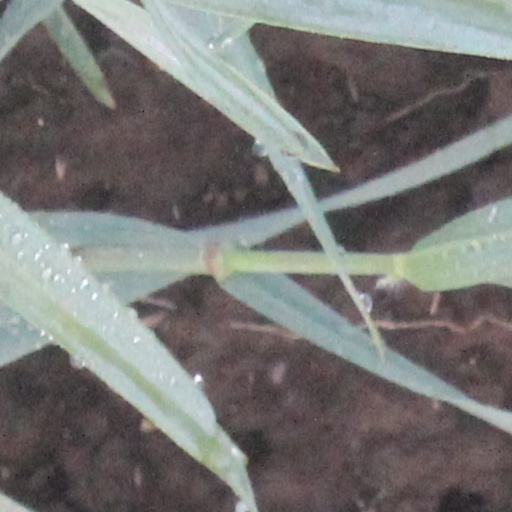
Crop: wheat